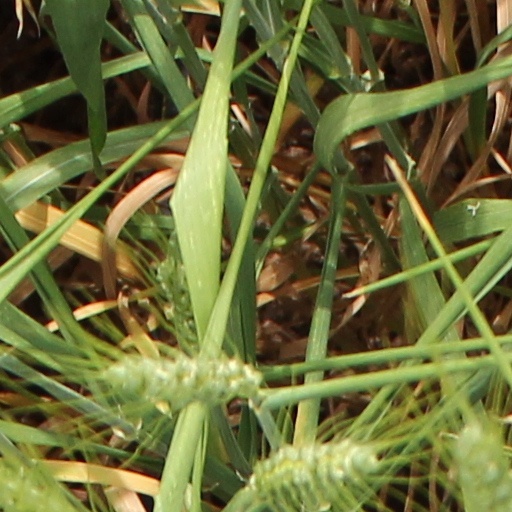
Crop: wheat